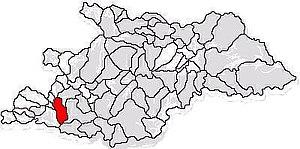
Mireșu Mare est une commune roumaine du județ de Maramureș, dans la région historique de Transylvanie et dans la région de développement du Nord-Ouest.